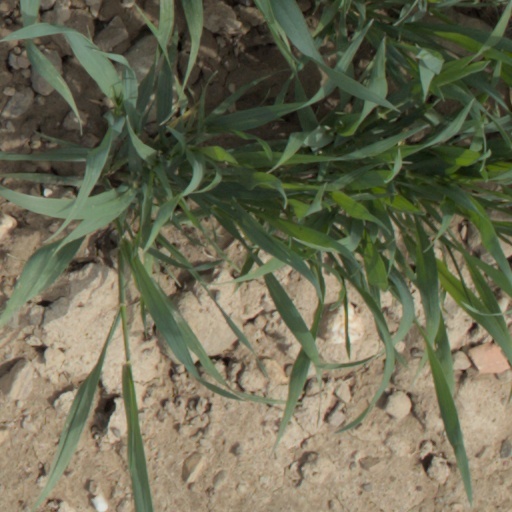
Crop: wheat